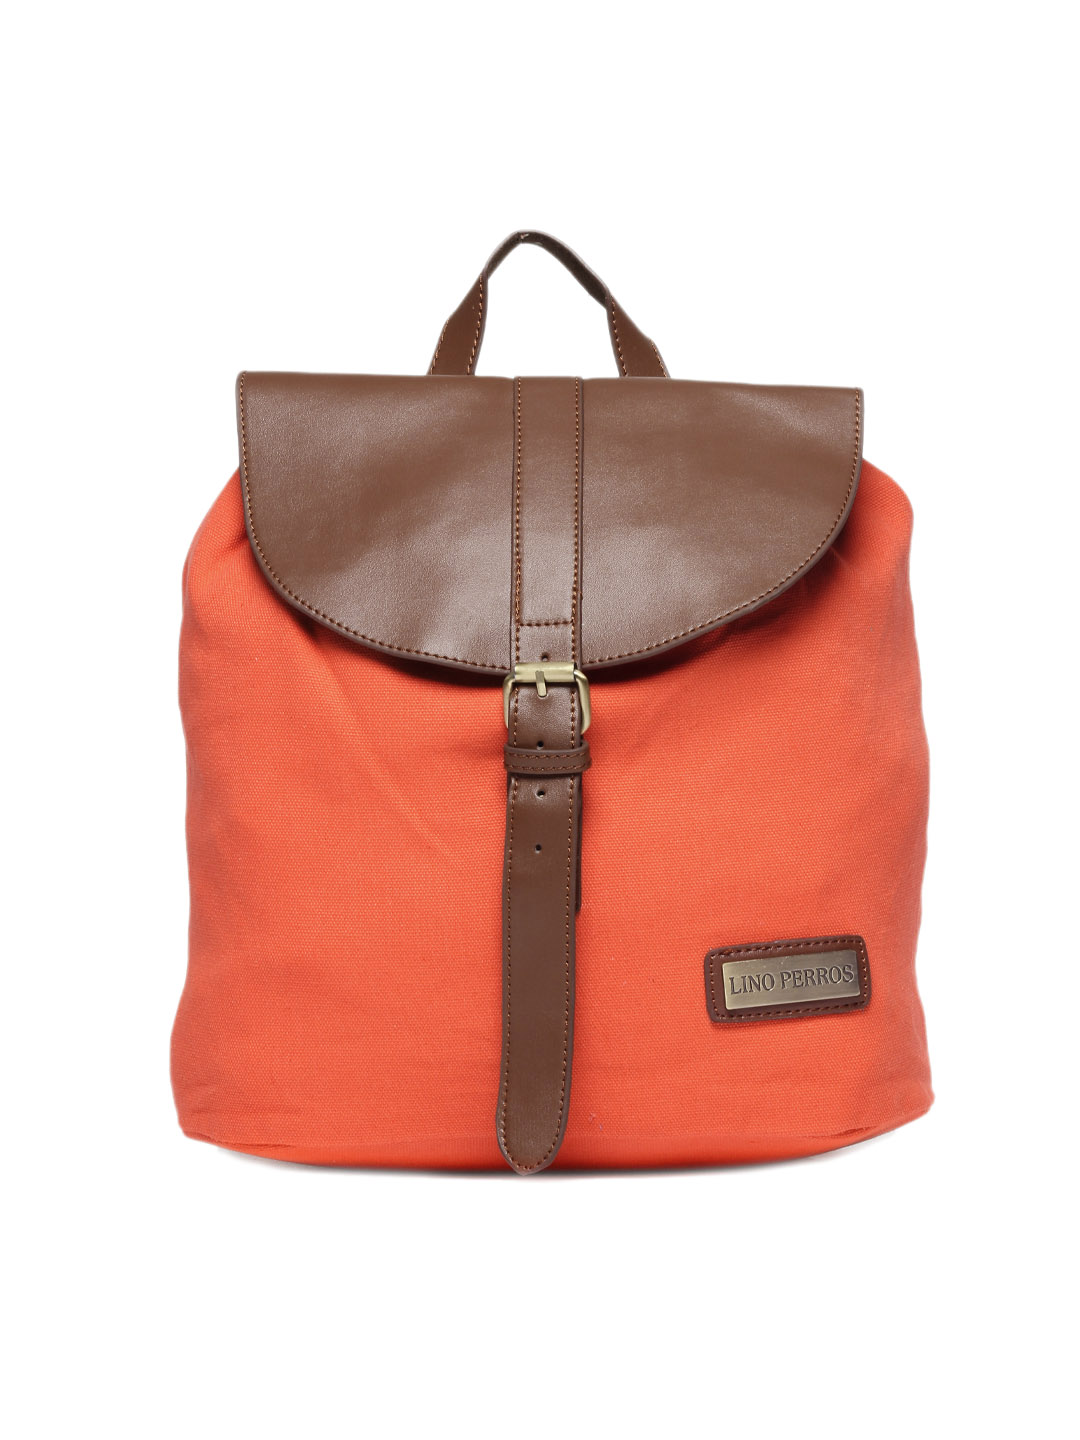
Lino Perros Women Orange Handbag
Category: Accessories / Bags / Handbags
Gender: Women
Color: Orange
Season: Summer 2012
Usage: Casual